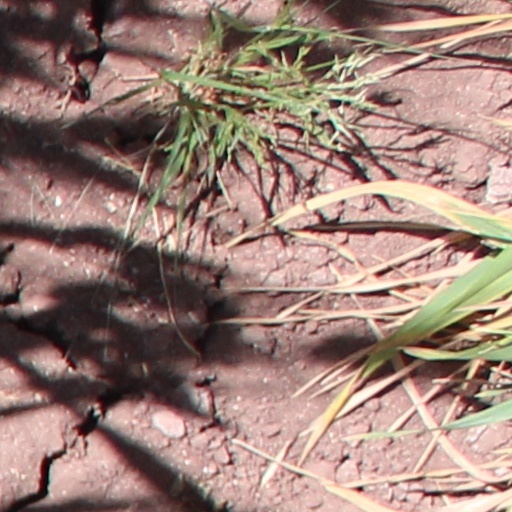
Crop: wheat